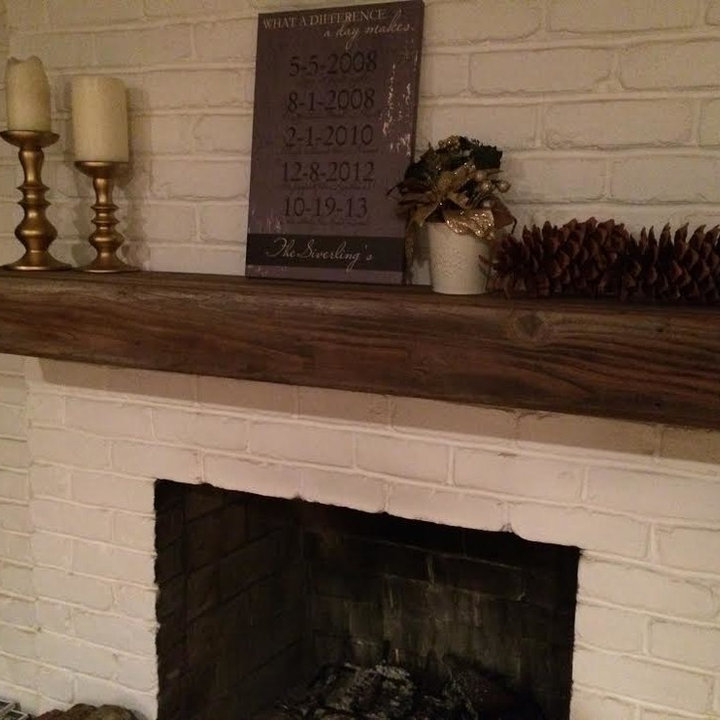
Style: Classic